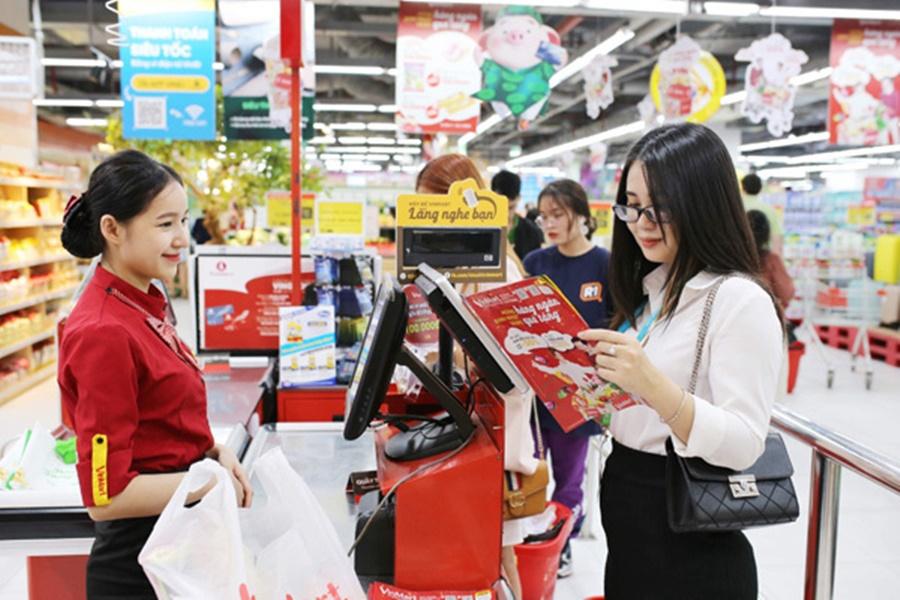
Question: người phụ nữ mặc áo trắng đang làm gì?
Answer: người phụ nữ mặc áo trắng đang đọc một tờ rơi